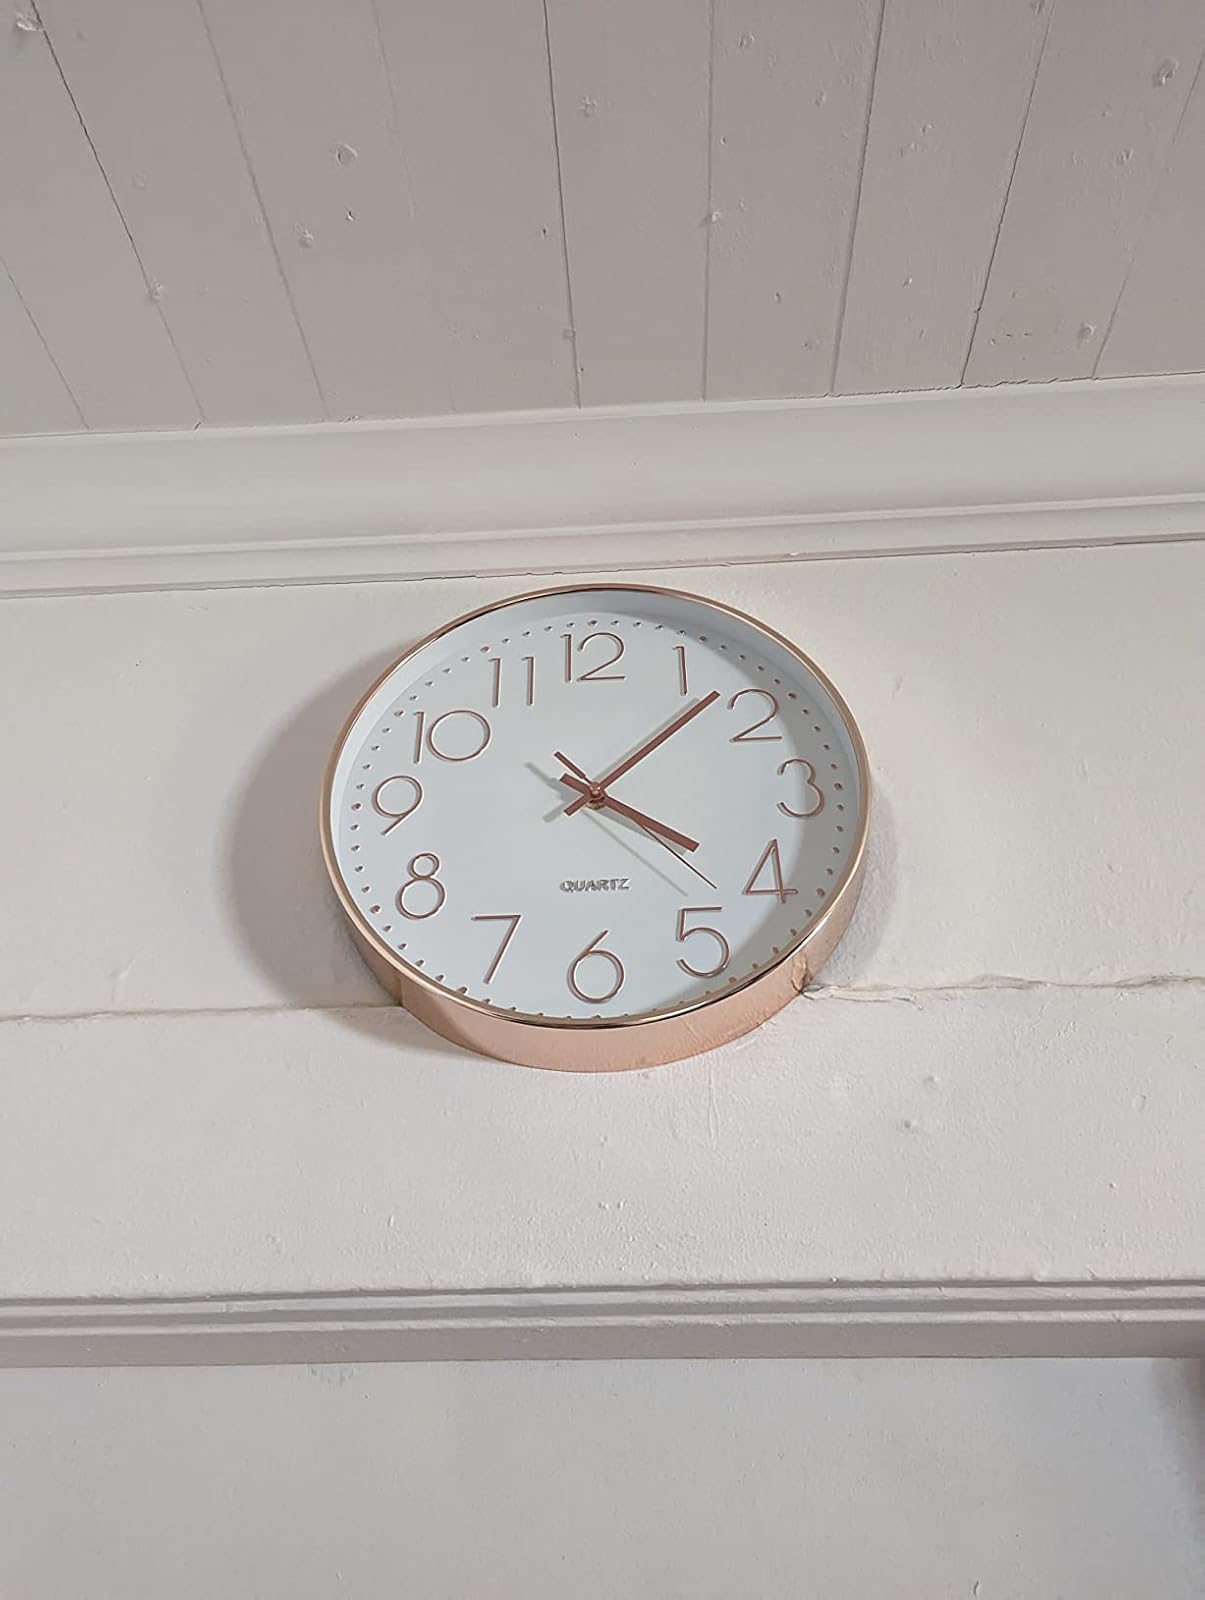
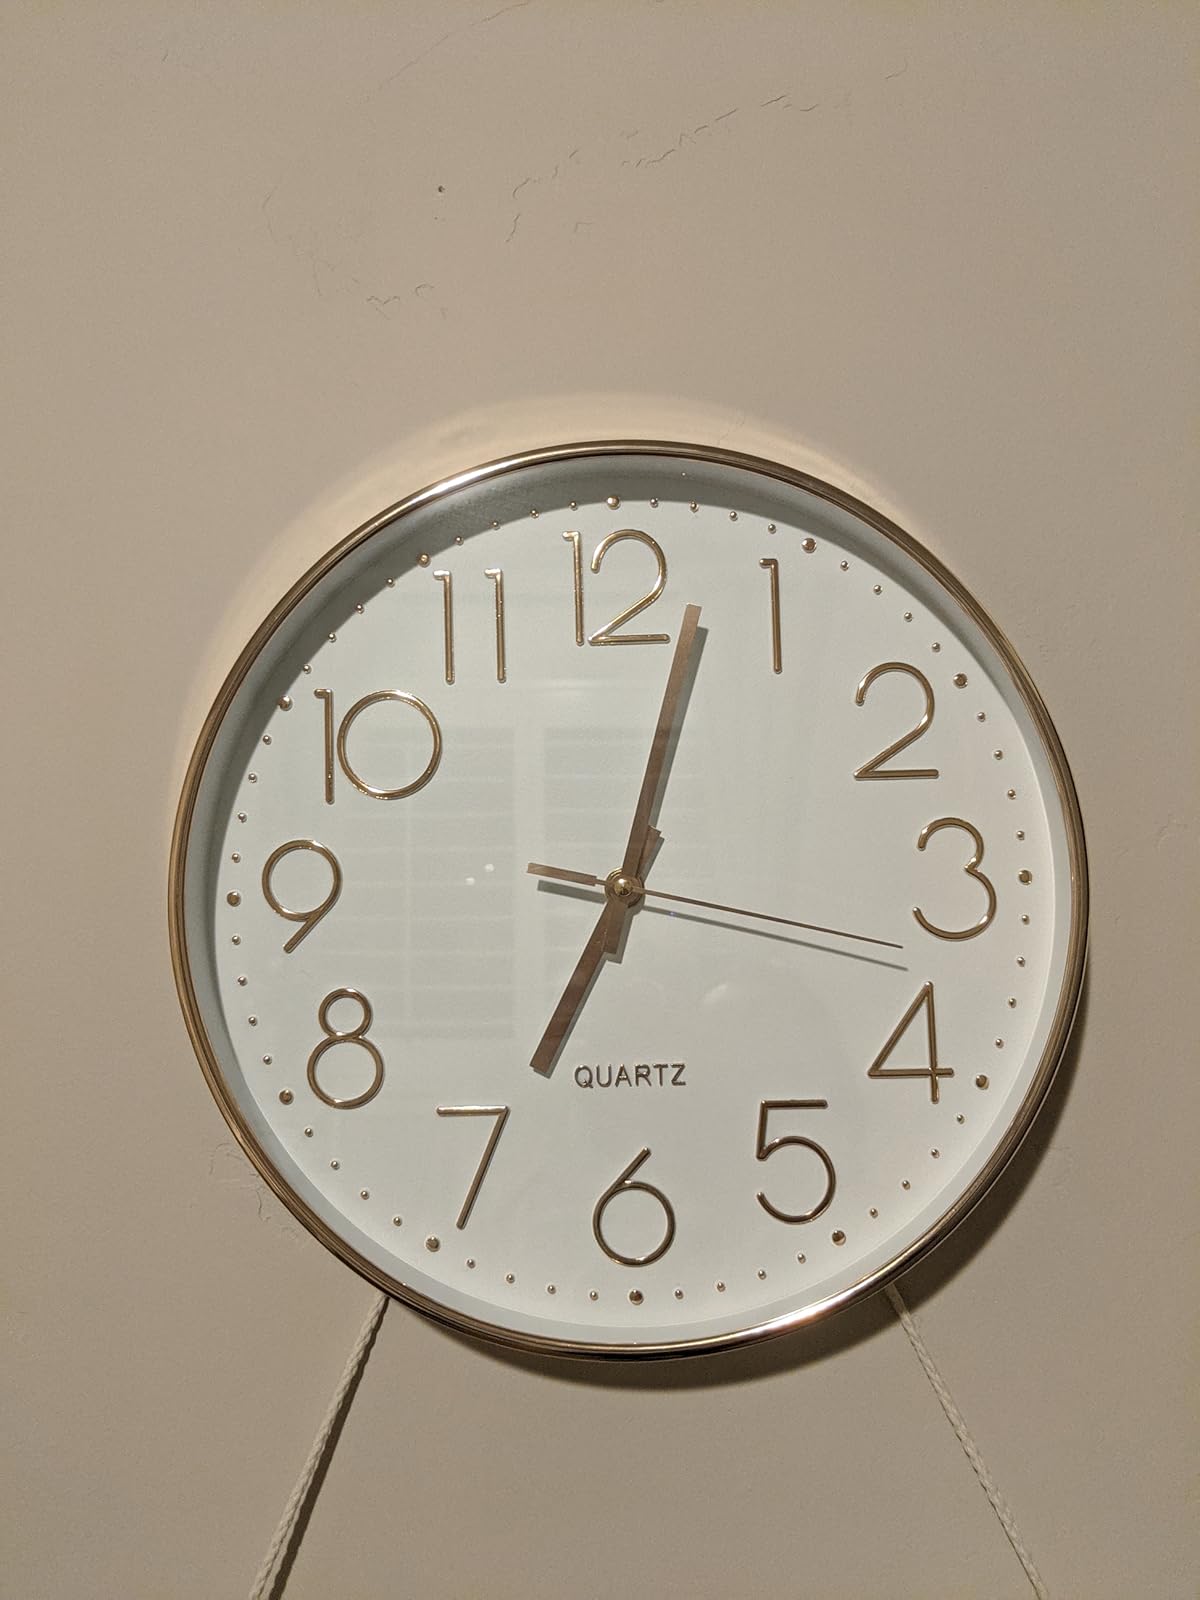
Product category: clock
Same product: yes